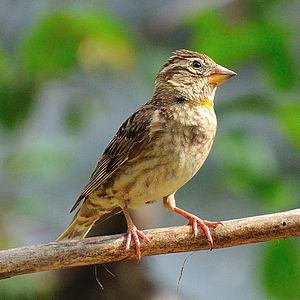
Moineau soulcie - Ariège
Le Moineau soulcie est une espèce d'oiseaux appartenant à la famille des Passeridae. C'est la seule espèce du genre Petronia d'après la classification de référence du Congrès ornithologique international.